Sima Wali

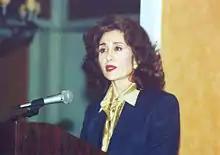
Wali in 1999

Sima Wali (April 7, 1951 – September 22, 2017) was one of the foremost Afghan human rights advocates in the world, serving as an international campaigner for the liberties and empowerment of refugee and internally displaced populations. She was the Chief Executive Officer of Refugee Women in Development (RefWID), Inc., a global non-profit organization that advocated for the civil rights of refugee women and girls fleeing from conflict and for their equitable reintegration into their societies. She was also the vice president of the Sisterhood Is Global Institute, the world’s first feminist think tank.